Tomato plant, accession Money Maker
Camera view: bottom (45 deg); turntable rotation: 30 degrees
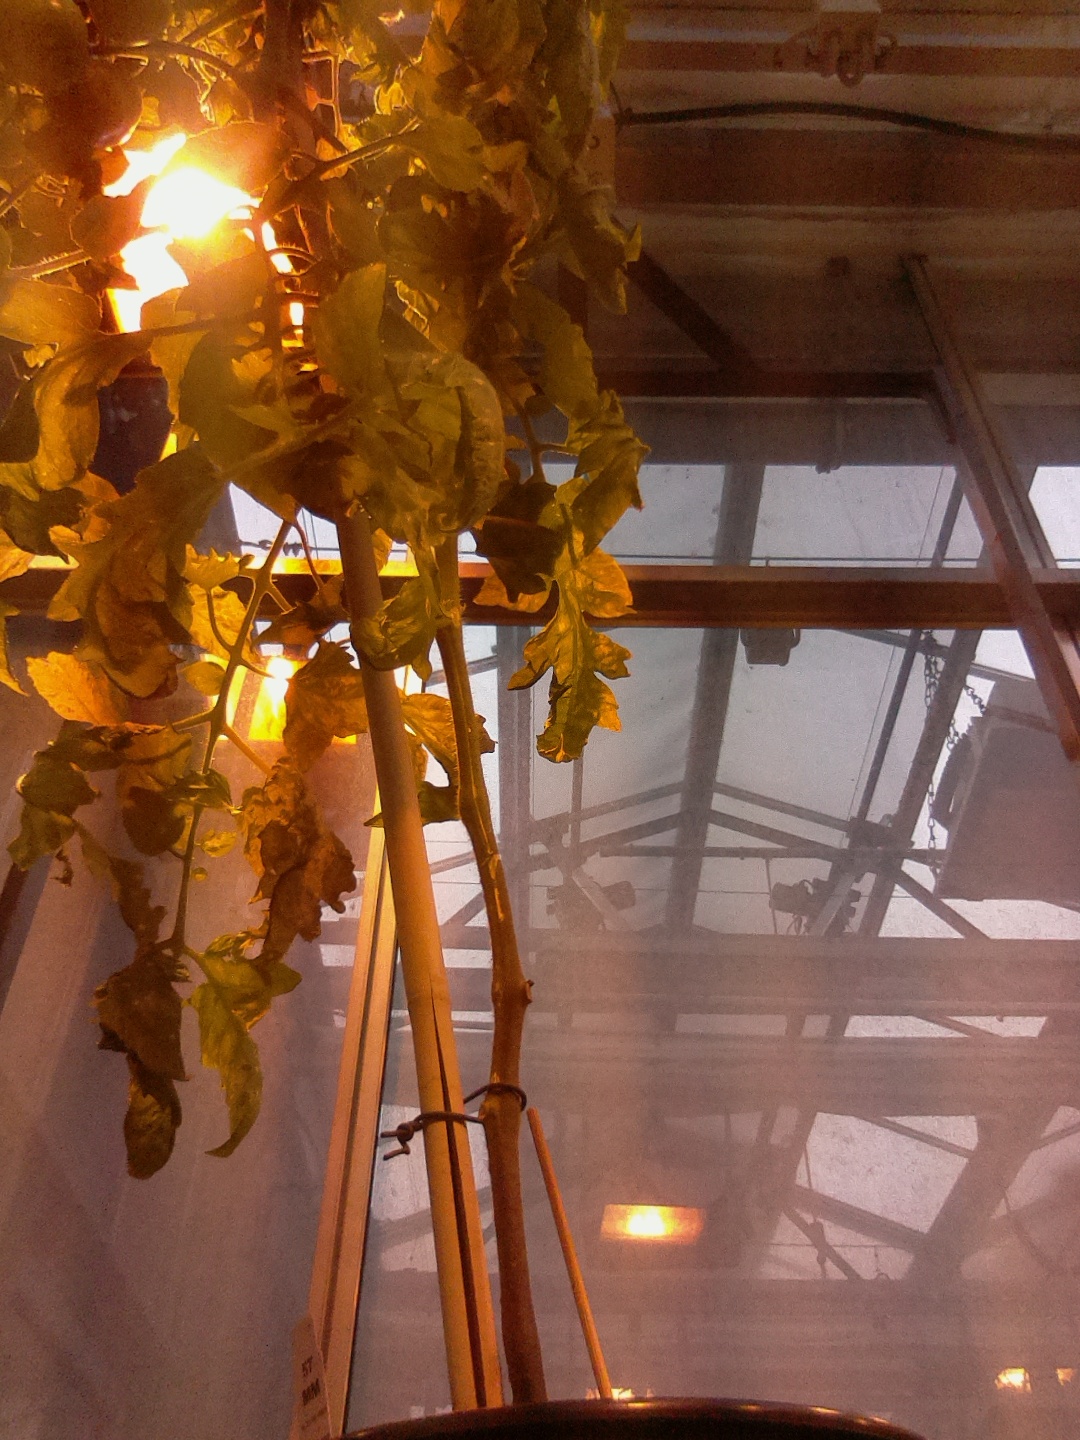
BBCH growth stage 77: 70%-80% of final fruit size